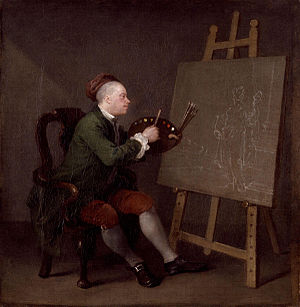
Maleriets historie / Maleriet i Vesten / Barok og rokoko
Maleriets historie går tilbage til værker af forhistoriske mennesker og spænder næsten uden afbrydelse over alle kulturer fra antikken. Over kontinenter og årtusinder er maleriets historie en vedvarende strøm af kreativitet, der fortsætter ind i det 21.århundrede. Indtil begyndelsen af 1900-tallet var det overvejende repræsentative, religiøse og klassiske motiver, senere med mere vægt på abstrakte og konceptuelle ideer.